Héctor Hernández (basketball)

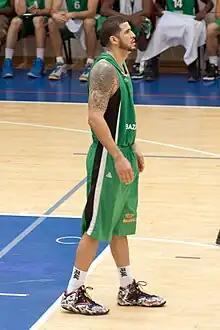
Hernández with Maccabi Haifa in 2012

Héctor Humberto Hernández Gallegos (born 15 June 1985) is a former Mexican basketball player who last played for Libertadores de Querétaro of the Liga Nacional de Baloncesto Profesional (LNBP) and the Mexico national team. He participated at the 2014 FIBA Basketball World Cup.